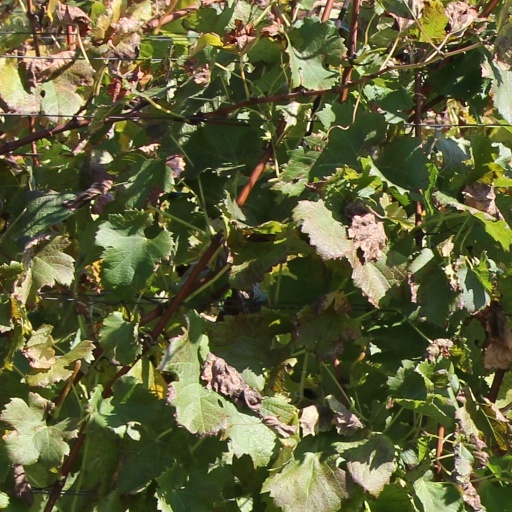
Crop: grape